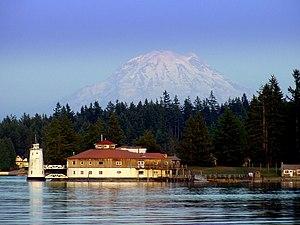
L'île Tanglewood est une île de l'État de Washington dans le comté de Pierce aux États-Unis.